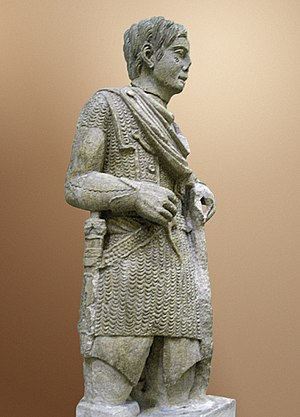
Gallo-romersk kultur / Politik / Det galliske kejserrige
Statue af en gallisk kriger, der er klædt som romer.
Udtrykket gallo-romersk kultur bruges om den romersk prægede kultur i Gallien. Den udviklede sig under romaniseringen af befolkningen i tiden efter Julius Cæsar, og den var kendetegnet af gallernes overtagelse eller tilpasning af romerske skikke og levevis på gallisk grund. Den godt undersøgte blanding af kulturer i Gallien giver historikerne en model, der kan bruges som sammenligningsgrundlag for romaniseringen i andre, mindre godt undersøgte romerske provinser.